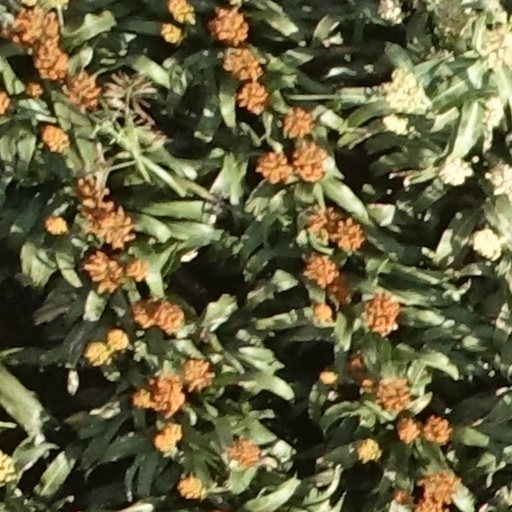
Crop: sorghum